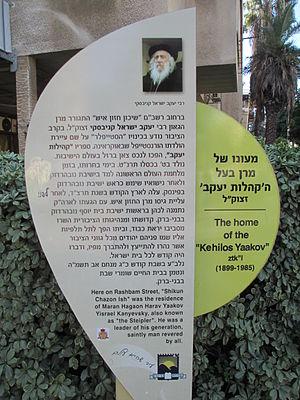
Yaakov Yisrael Kanievsky, dit Le Steipler est un rabbin, talmudiste et décisionnaire du XXᵉ siècle.